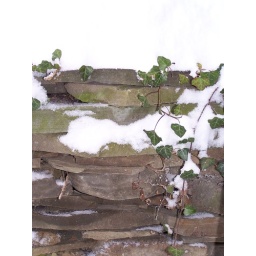
Ivy and rock wall in my back yard